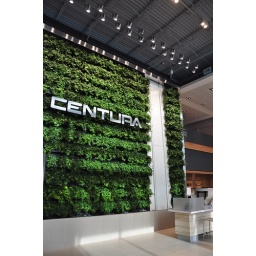
Centura living green wall by PlanterraDSC_0338